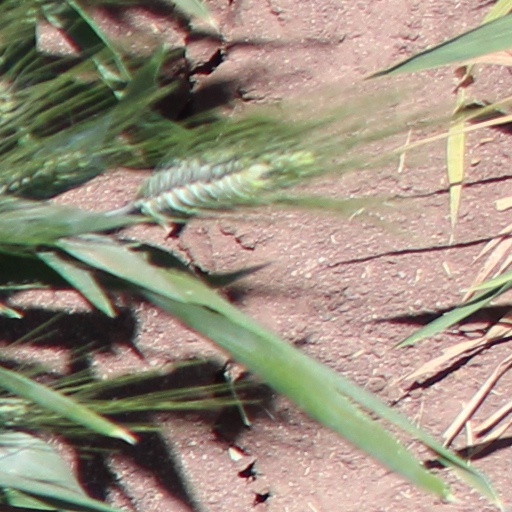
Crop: wheat